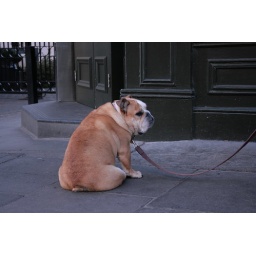
Leaving London is like leaving a lover... I cannot stand it. (The dog is sitting somewhere around Notting Hill)